Barstow Harvey House

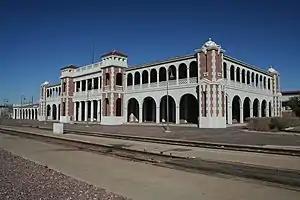
The depot in 2006

The Barstow Harvey House, also known as Harvey House Railroad Depot and Barstow station, is a historic building in Barstow, California. Originally built in 1911 as Casa del Desierto, a Harvey House hotel and Santa Fe Railroad depot, it currently serves as an Amtrak station and government building housing city offices, the Barstow Chamber of Commerce and Visitor Center, and two museums.